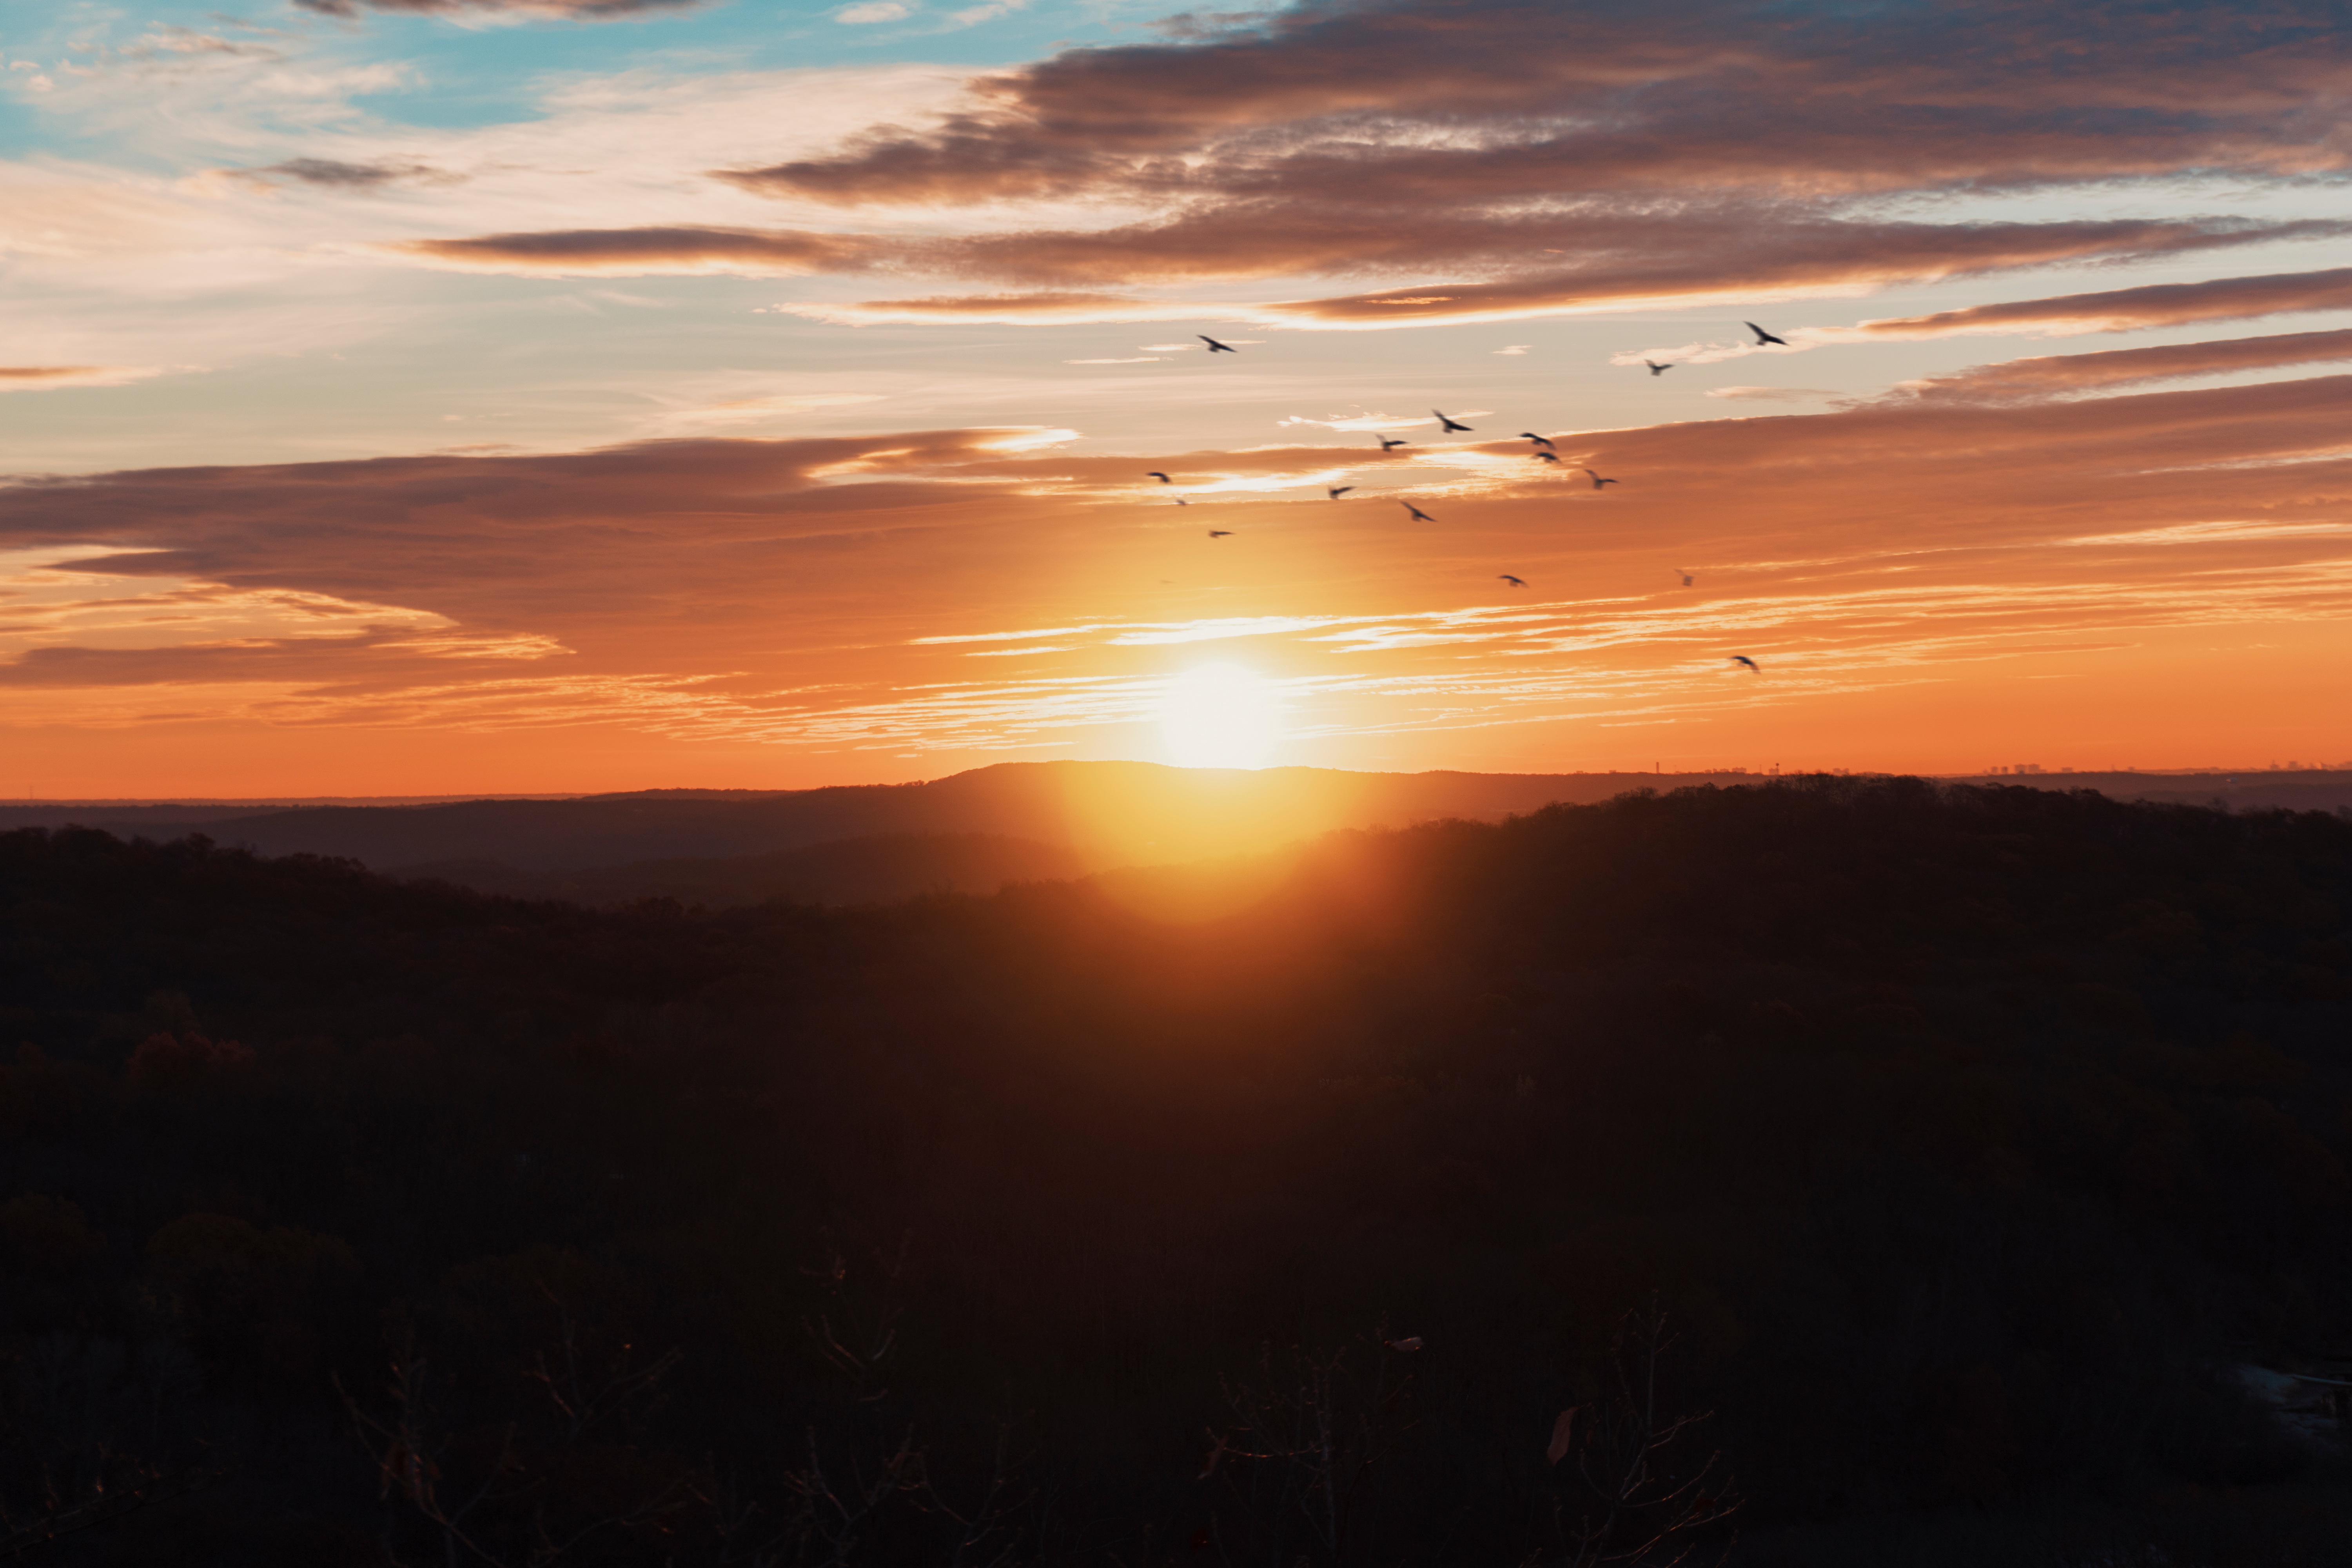
horizon, mountain, cloud, sky, sun, sunrise, sunset, field, sunlight, morning, hill, dawn, atmosphere, dusk, evening, plain, afterglow, atmospheric phenomenon, red sky at morning